Croatian Republican Peasant Party (1945)

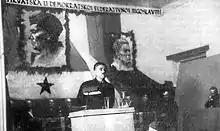
Andrija Hebrang speaking at the third session of the ZAVNOH.

The State Anti-fascist Council for the National Liberation of Croatia (ZAVNOH) was convened as the supreme political representative body in Partisan-controlled territory of Croatia in June 1943 and expanded for its second session on 12 October with the addition of 66 new members, largely drawn from the HSS. The KPH wanted to use resistance supporters within the HSS to increase support for the Partisan resistance among the Croats. At the session, the ZAVNOH proclaimed its determination to pursue the establishment of a free Croatia in a Yugoslav community of equals and to support the equality of nations, a multi-party system and religious tolerance.